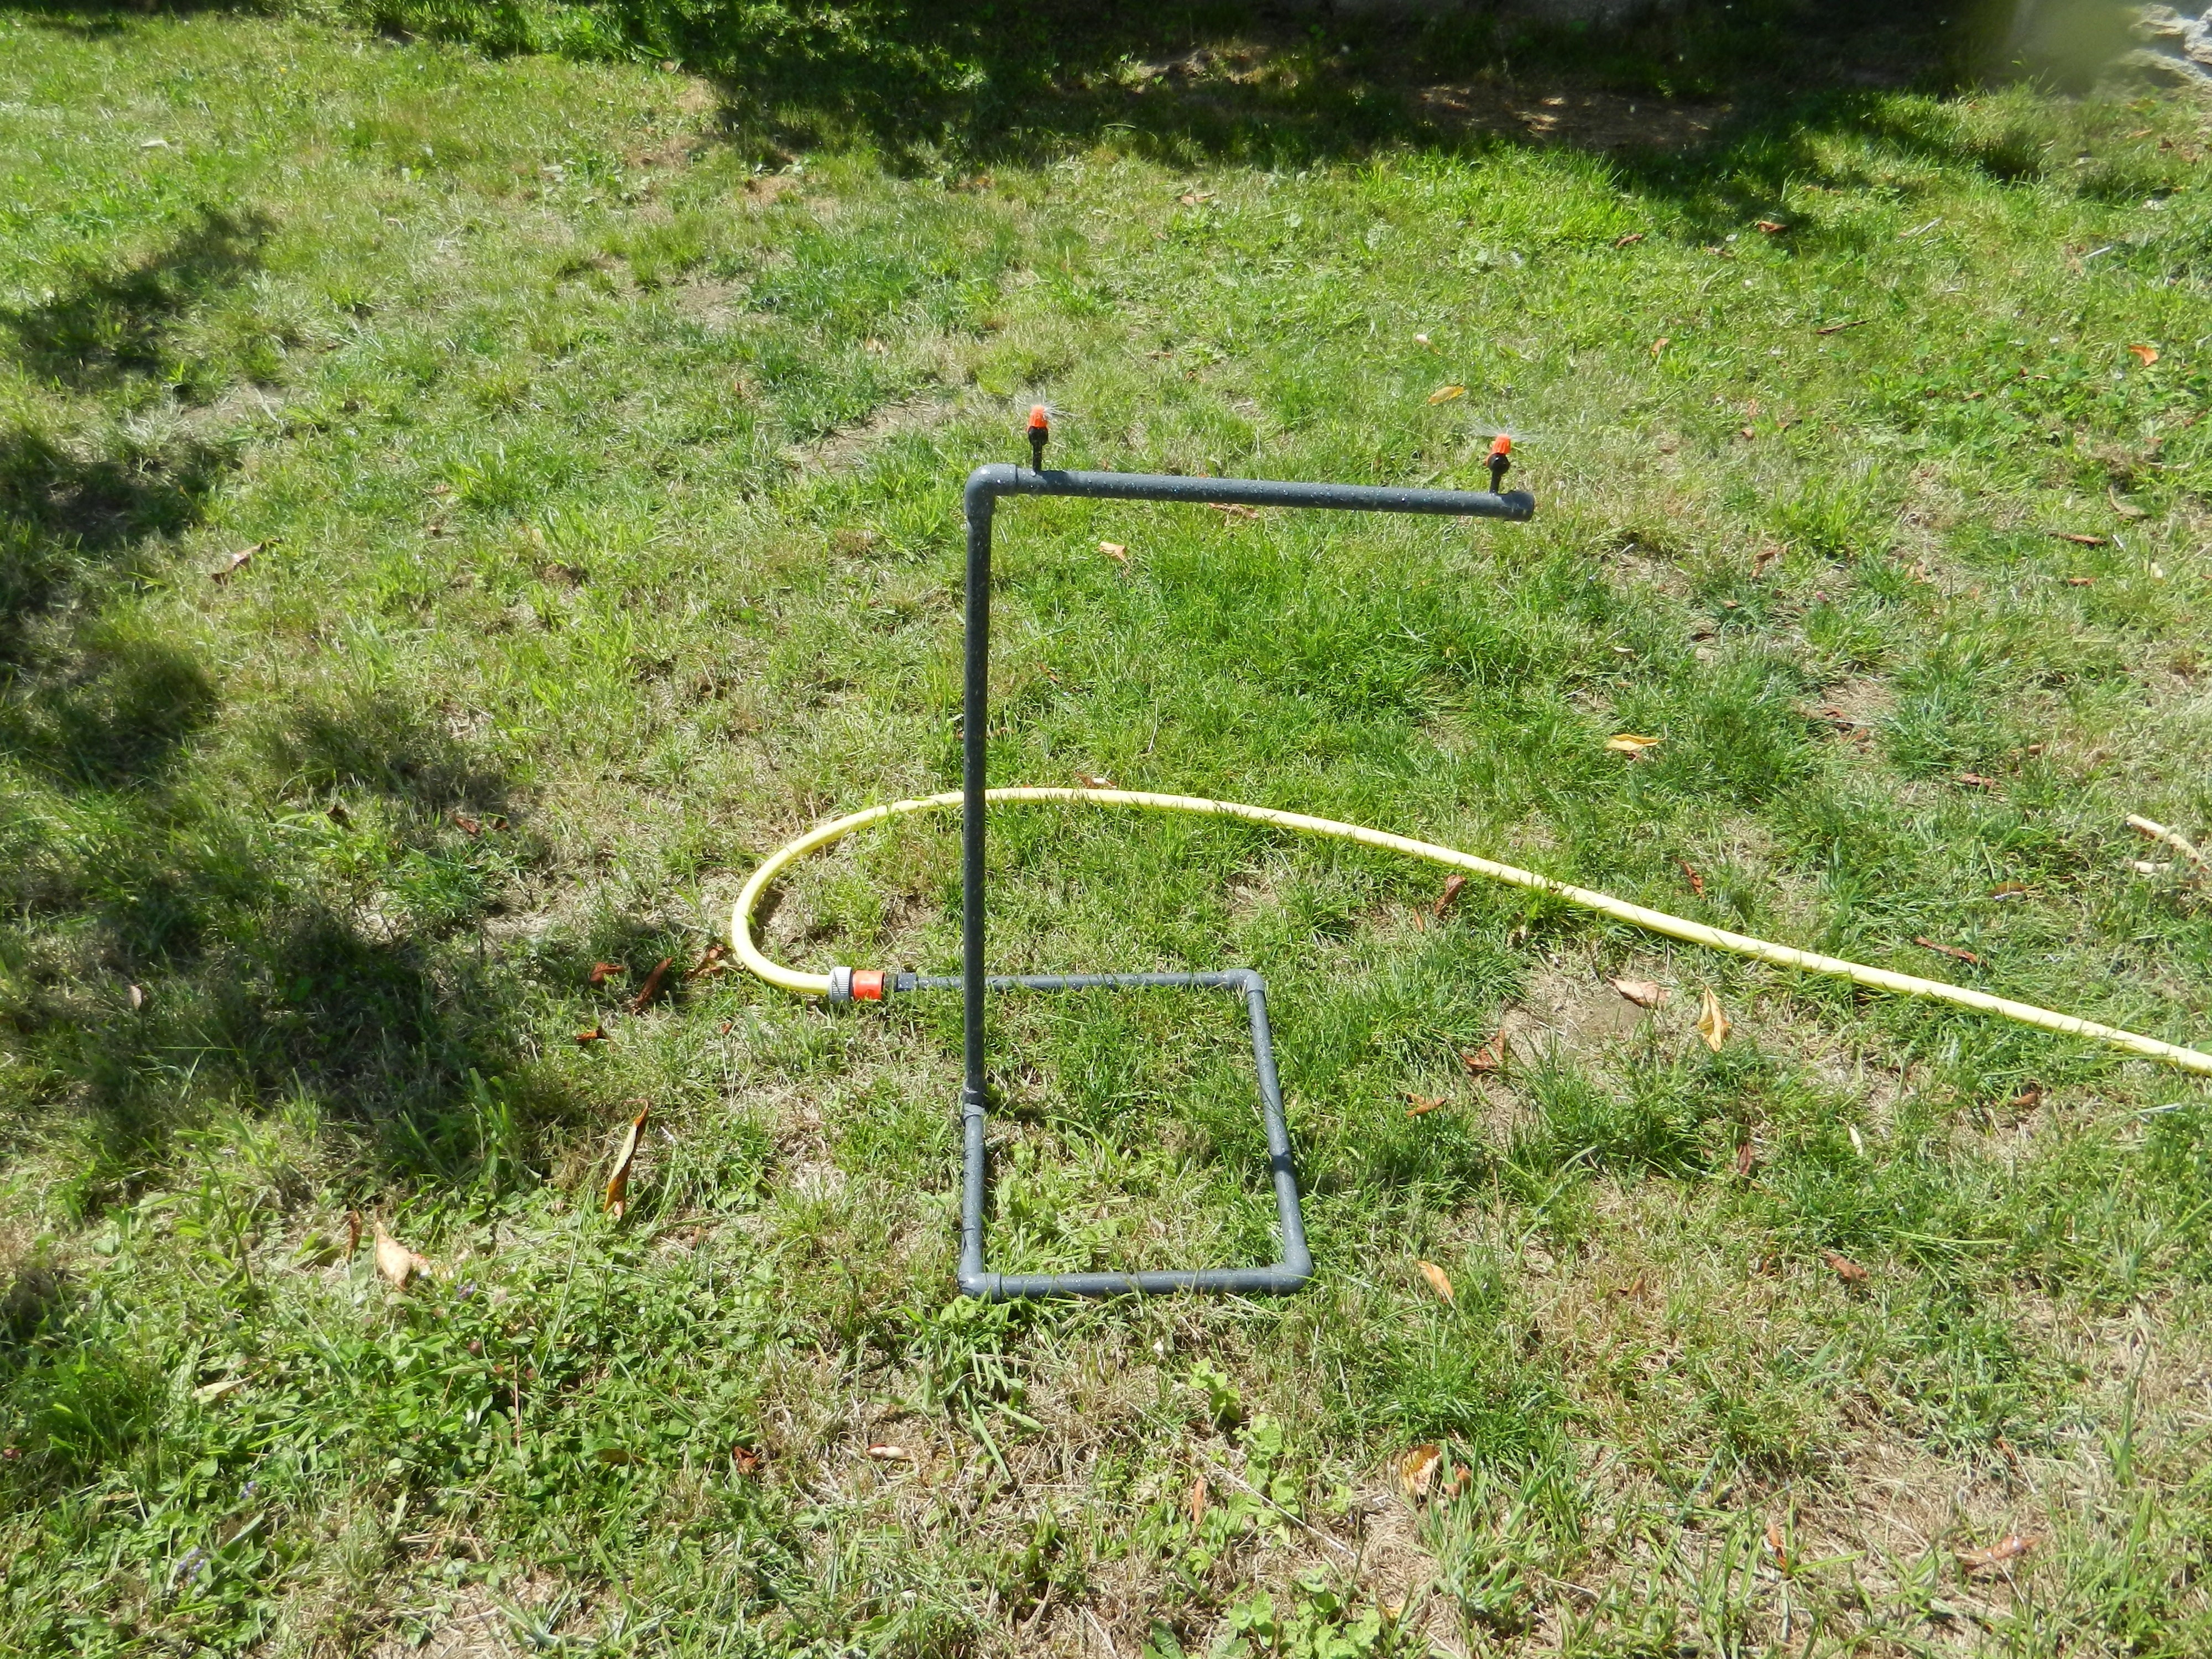
grass, lawn, garden, playground, sprinkler, outdoor play equipment